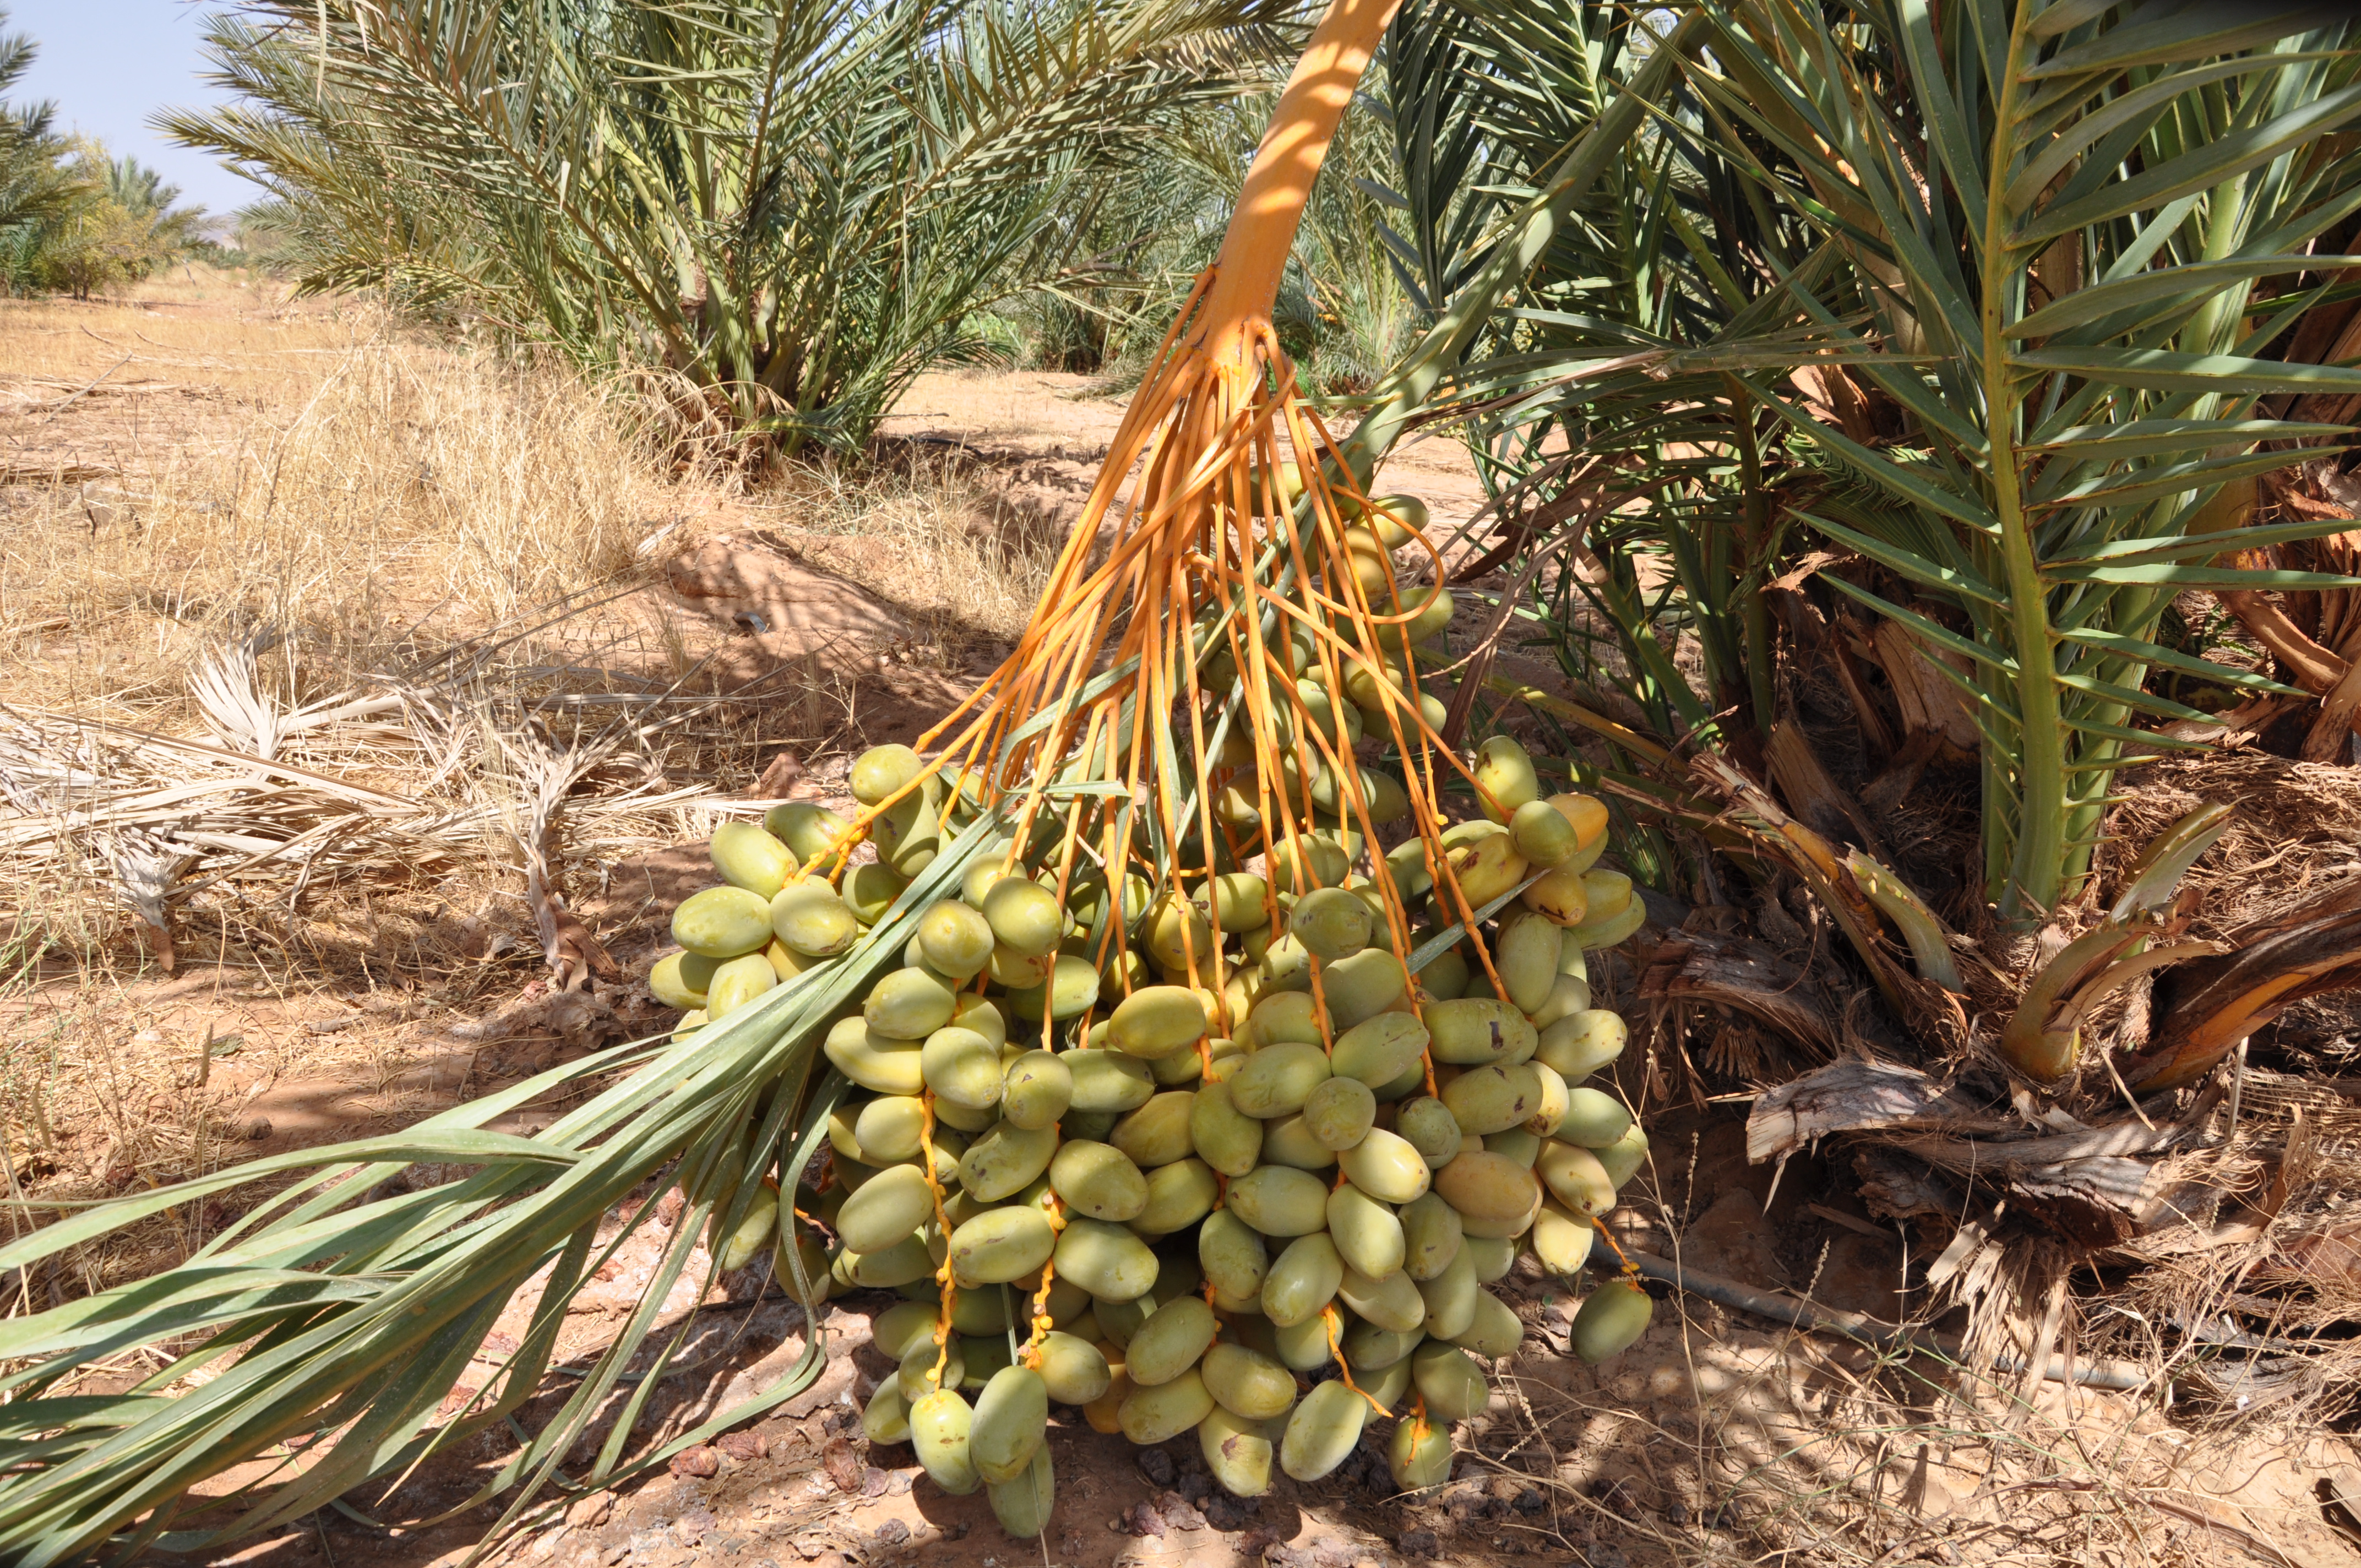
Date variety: Boumajhoul